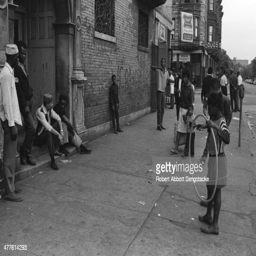
community members play a game of quarters or pitch pennies near the intersection